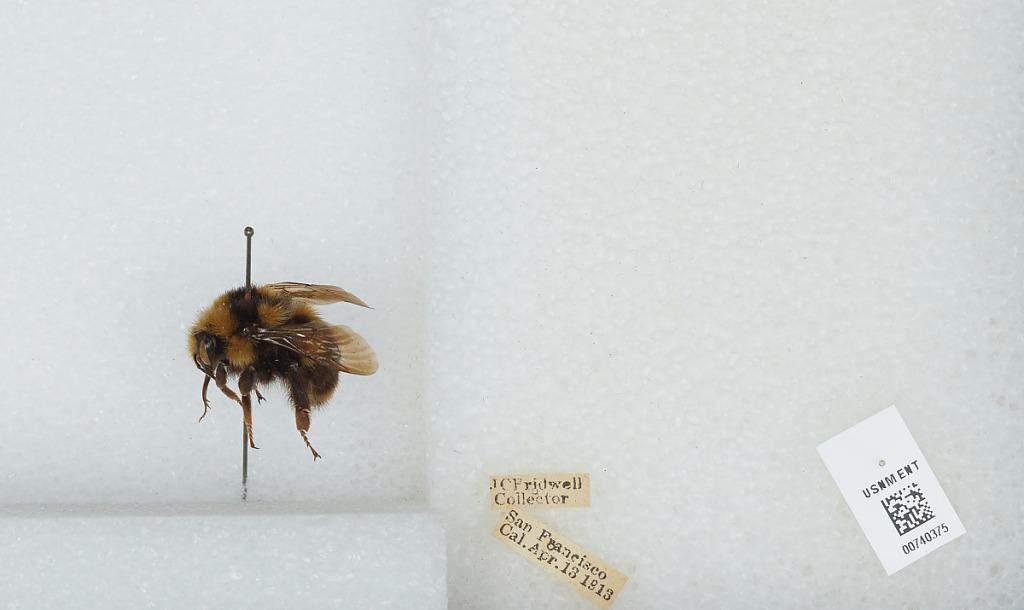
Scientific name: Bombus (Pyrobombus) bifarius Cresson
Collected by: J. Bridwell
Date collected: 1913-4-13
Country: United States
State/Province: California
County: San Francisco
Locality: San Francisco
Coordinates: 37.78, -122.42